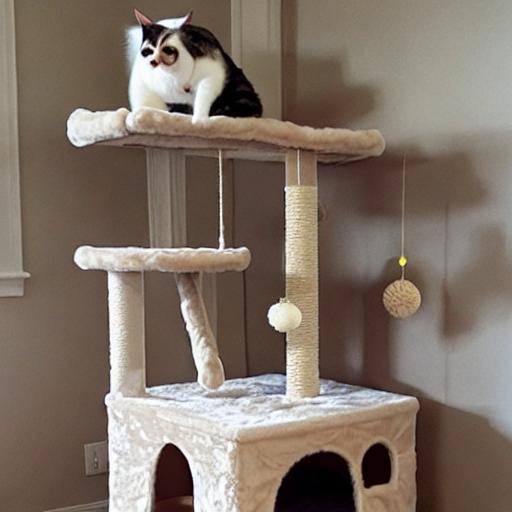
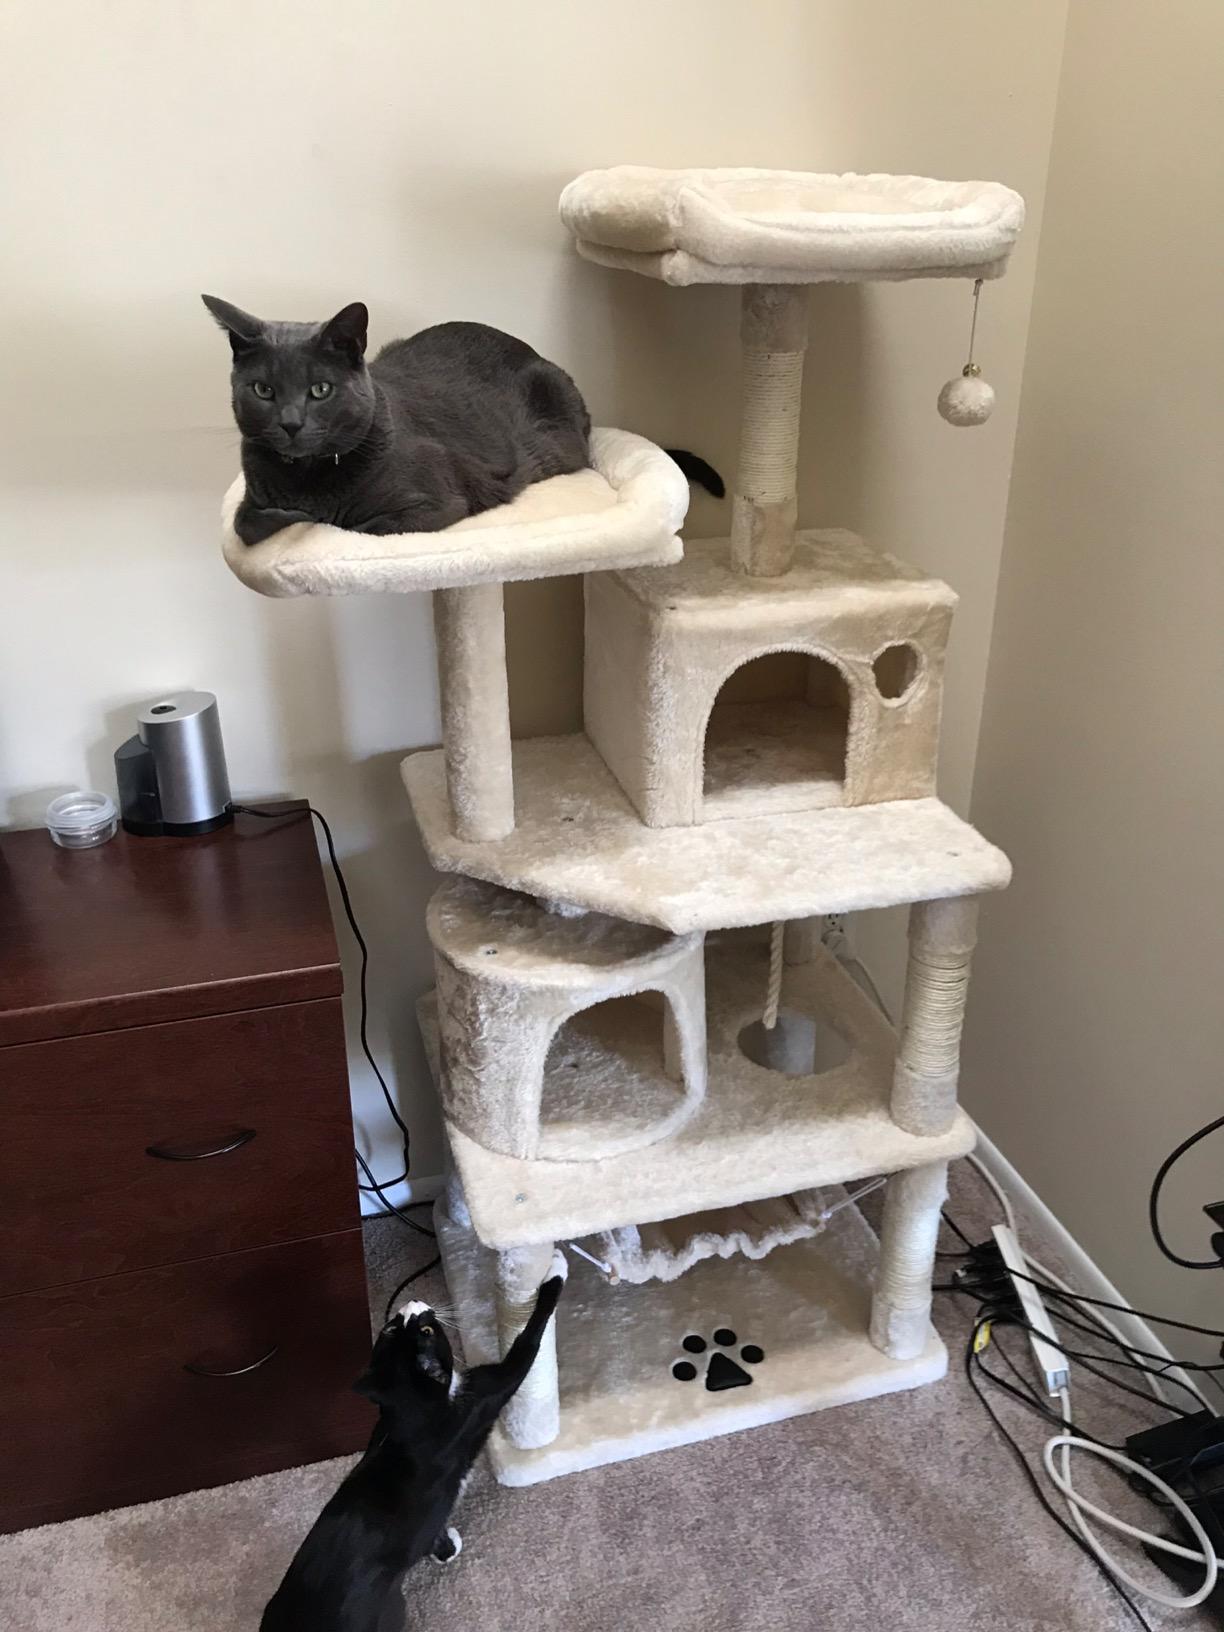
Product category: items_cat tree
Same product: no